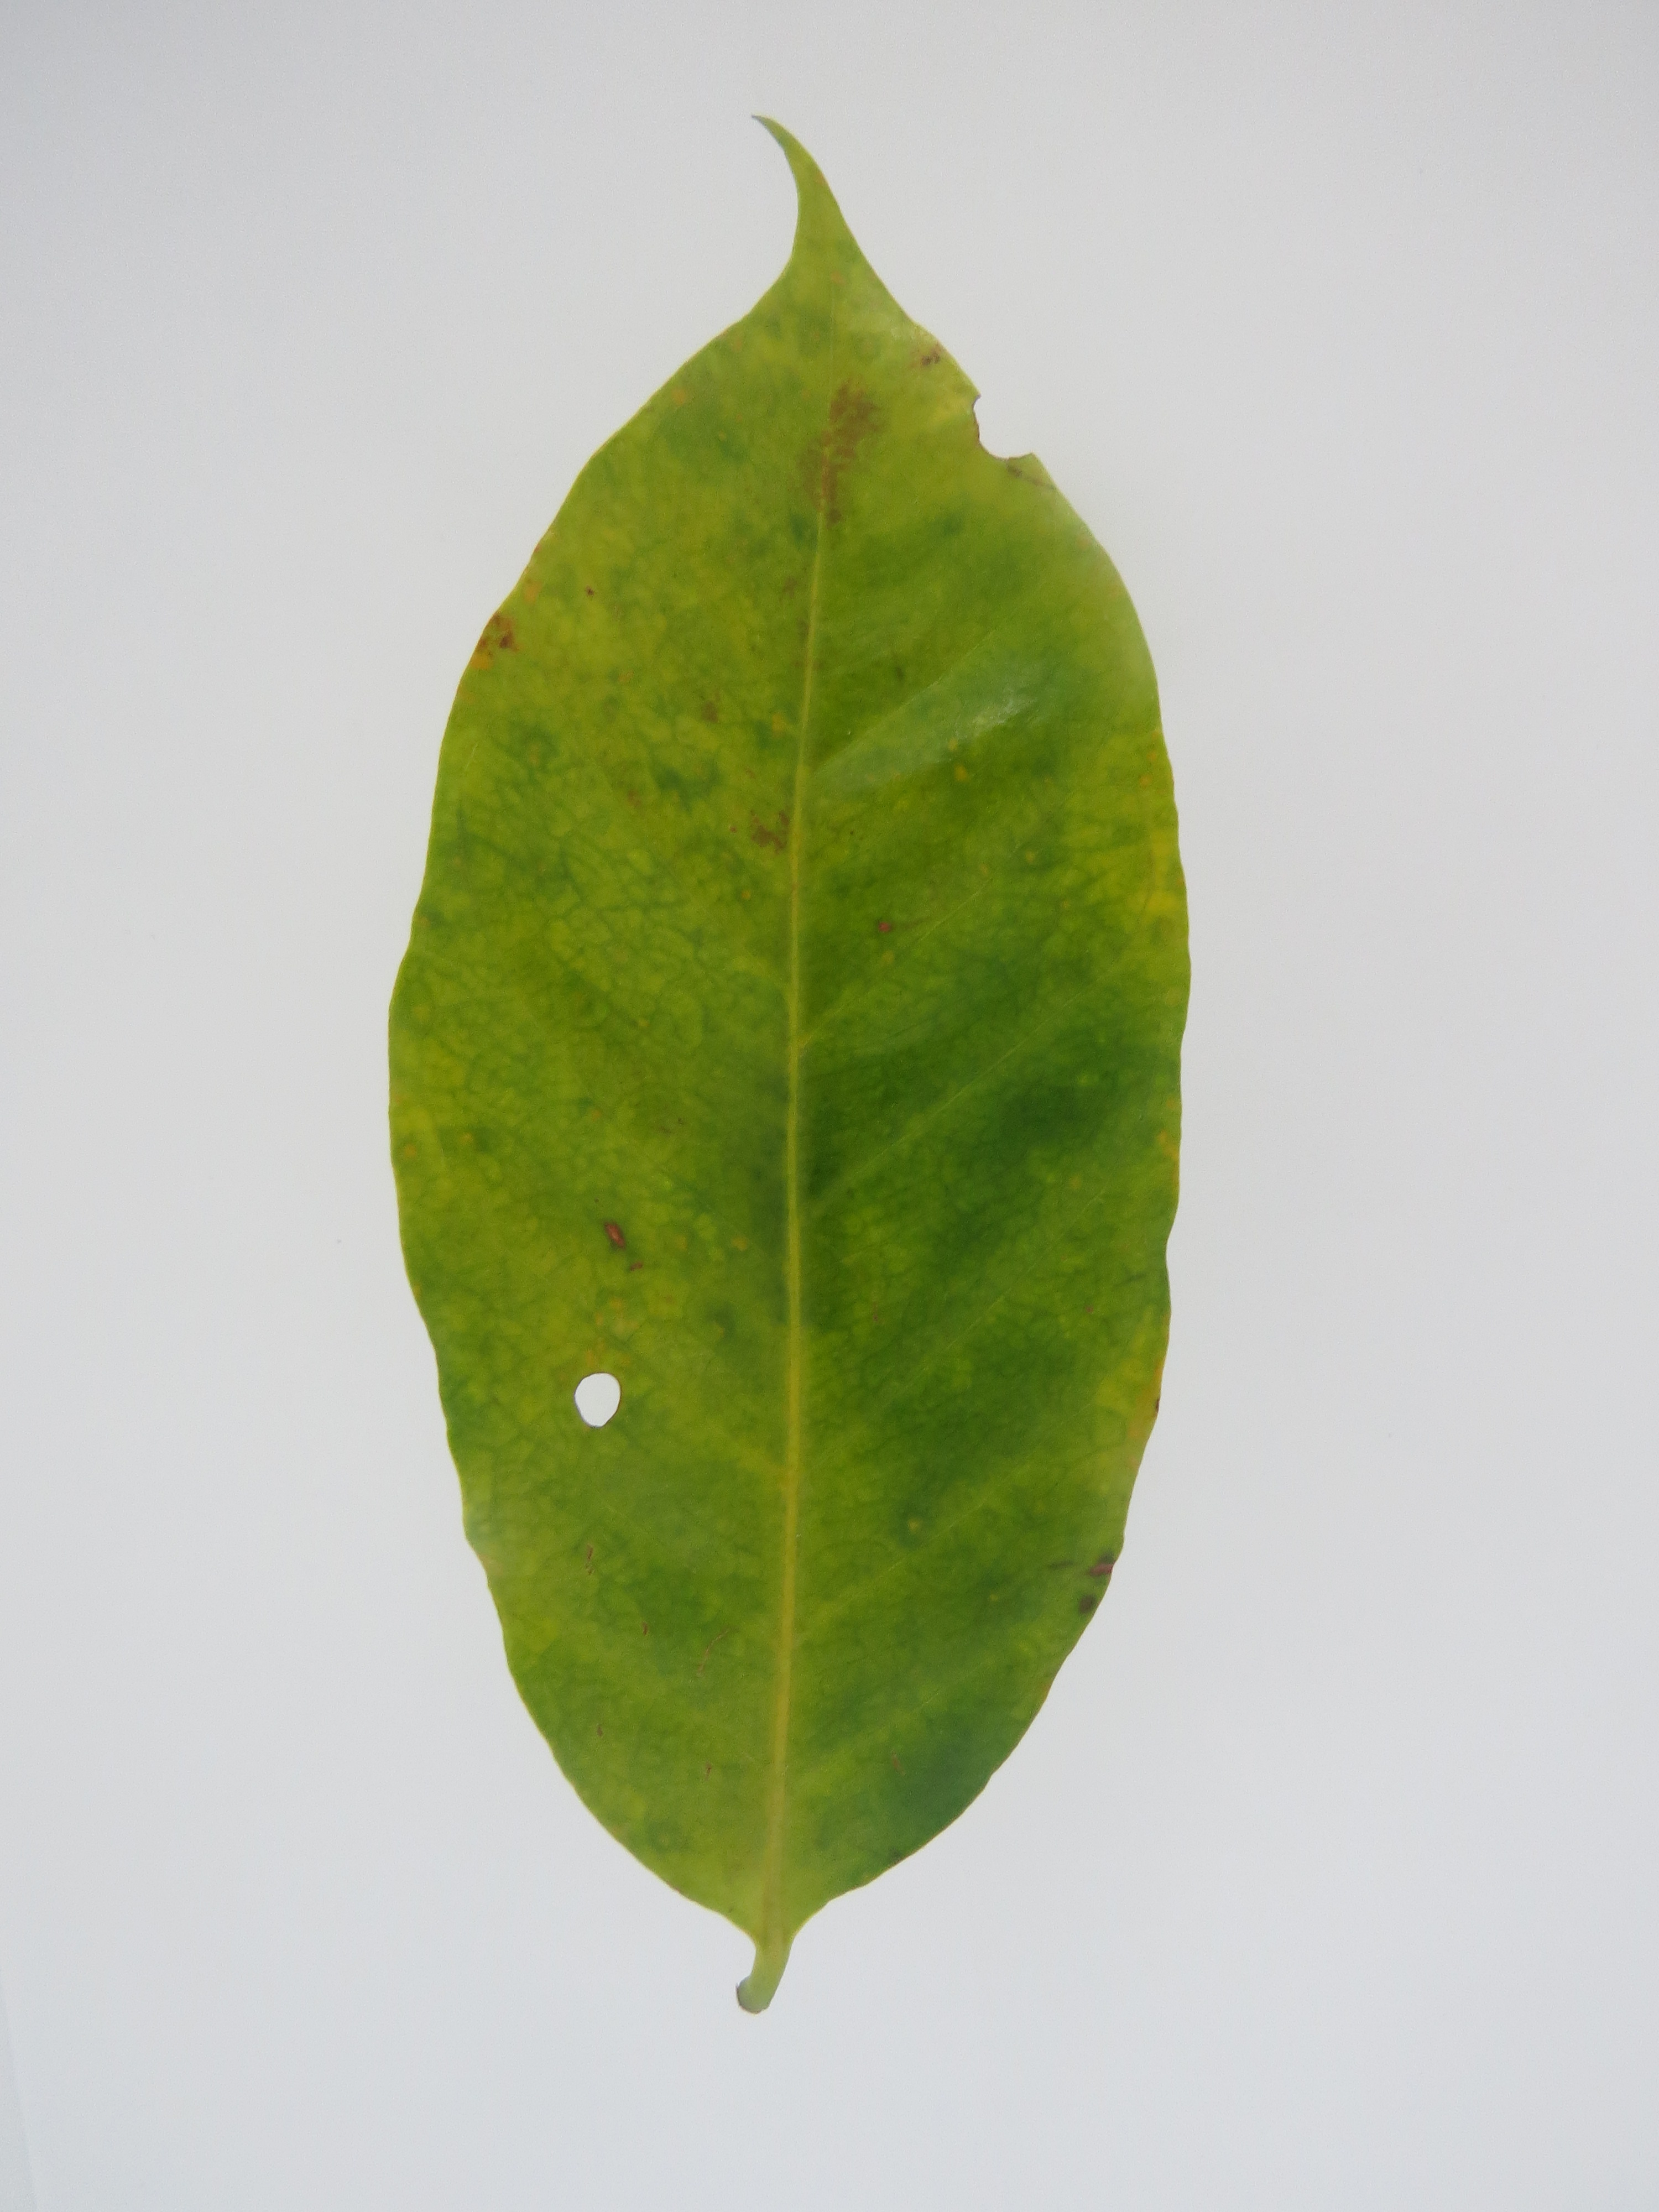
Label: nitrogen-N